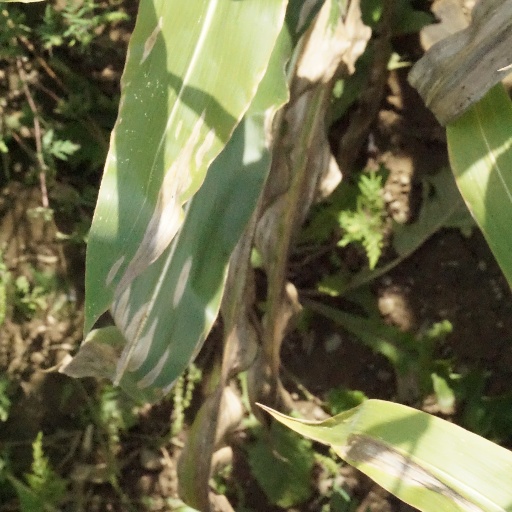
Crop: maize; corn